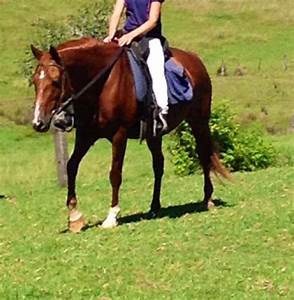
Label: cavallo